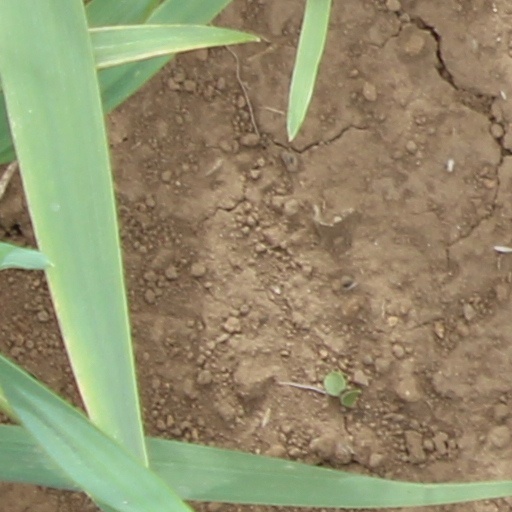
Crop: wheat